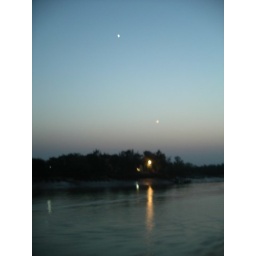
Taken from boat roof where we slept (instead of in our beds below deck)